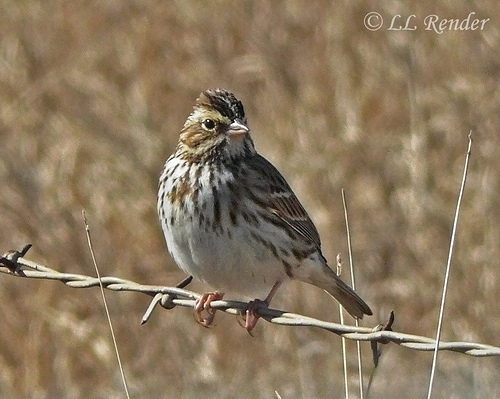
this bird has a white belly and breast with speckles around its neck and nape.
this bird has a pure white belly, with a speckled white and brown throat, chest and head, brown wings, with white wingbars.
this bird has distinctive brown feathers on its crown and a broad white belly.
this bird is brown white and black in color with a stubby beak, and brown eye rings.
this bird is brown with white on its stomach and has a very short beak.
this small bird has a round white belly, pink legs and feet, small head relative to the body, grey color back with one small white wing bar, and a speckled grey and white breast.
this small bird is brown with black and white spots and a white chest.
a small brown bird, with a white abdomen, and a pointy bill.
this bird has a brown crown with a small pink beak and white belly.
this small bird has a white belly, brown and white speckled body, and a darker brown crown.
Species: Savannah Sparrow